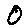
Label: 0